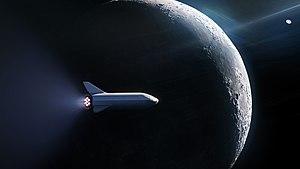
La fusée Super Heavy/Starship, anciennement appelée Big Falcon Rocket ou BFR, est un lanceur orbital super-lourd entièrement réutilisable actuellement développé par SpaceX, l'entreprise d'Elon Musk dans le secteur de l'aérospatial, sur fonds privés. Il a été annoncé le 29 septembre 2017 à l'occasion du Congrès international d'astronautique.
Le projet DearMoon est un projet de tourisme spatial et un projet artistique conçu et financé par le milliardaire japonais Yusaku Maezawa. Ce vol spatial privé implique Maezawa, plusieurs artistes et un ou deux membres de l'équipage à bord du vaisseau spatial Big Falcon Rocket de SpaceX volant sur une trajectoire circumlunaire autour de la Lune. Le projet a été dévoilé en septembre 2018 et le vol ne devrait pas avoir lieu avant 2023.